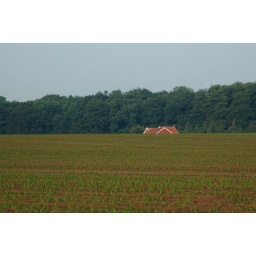
red roof in the field